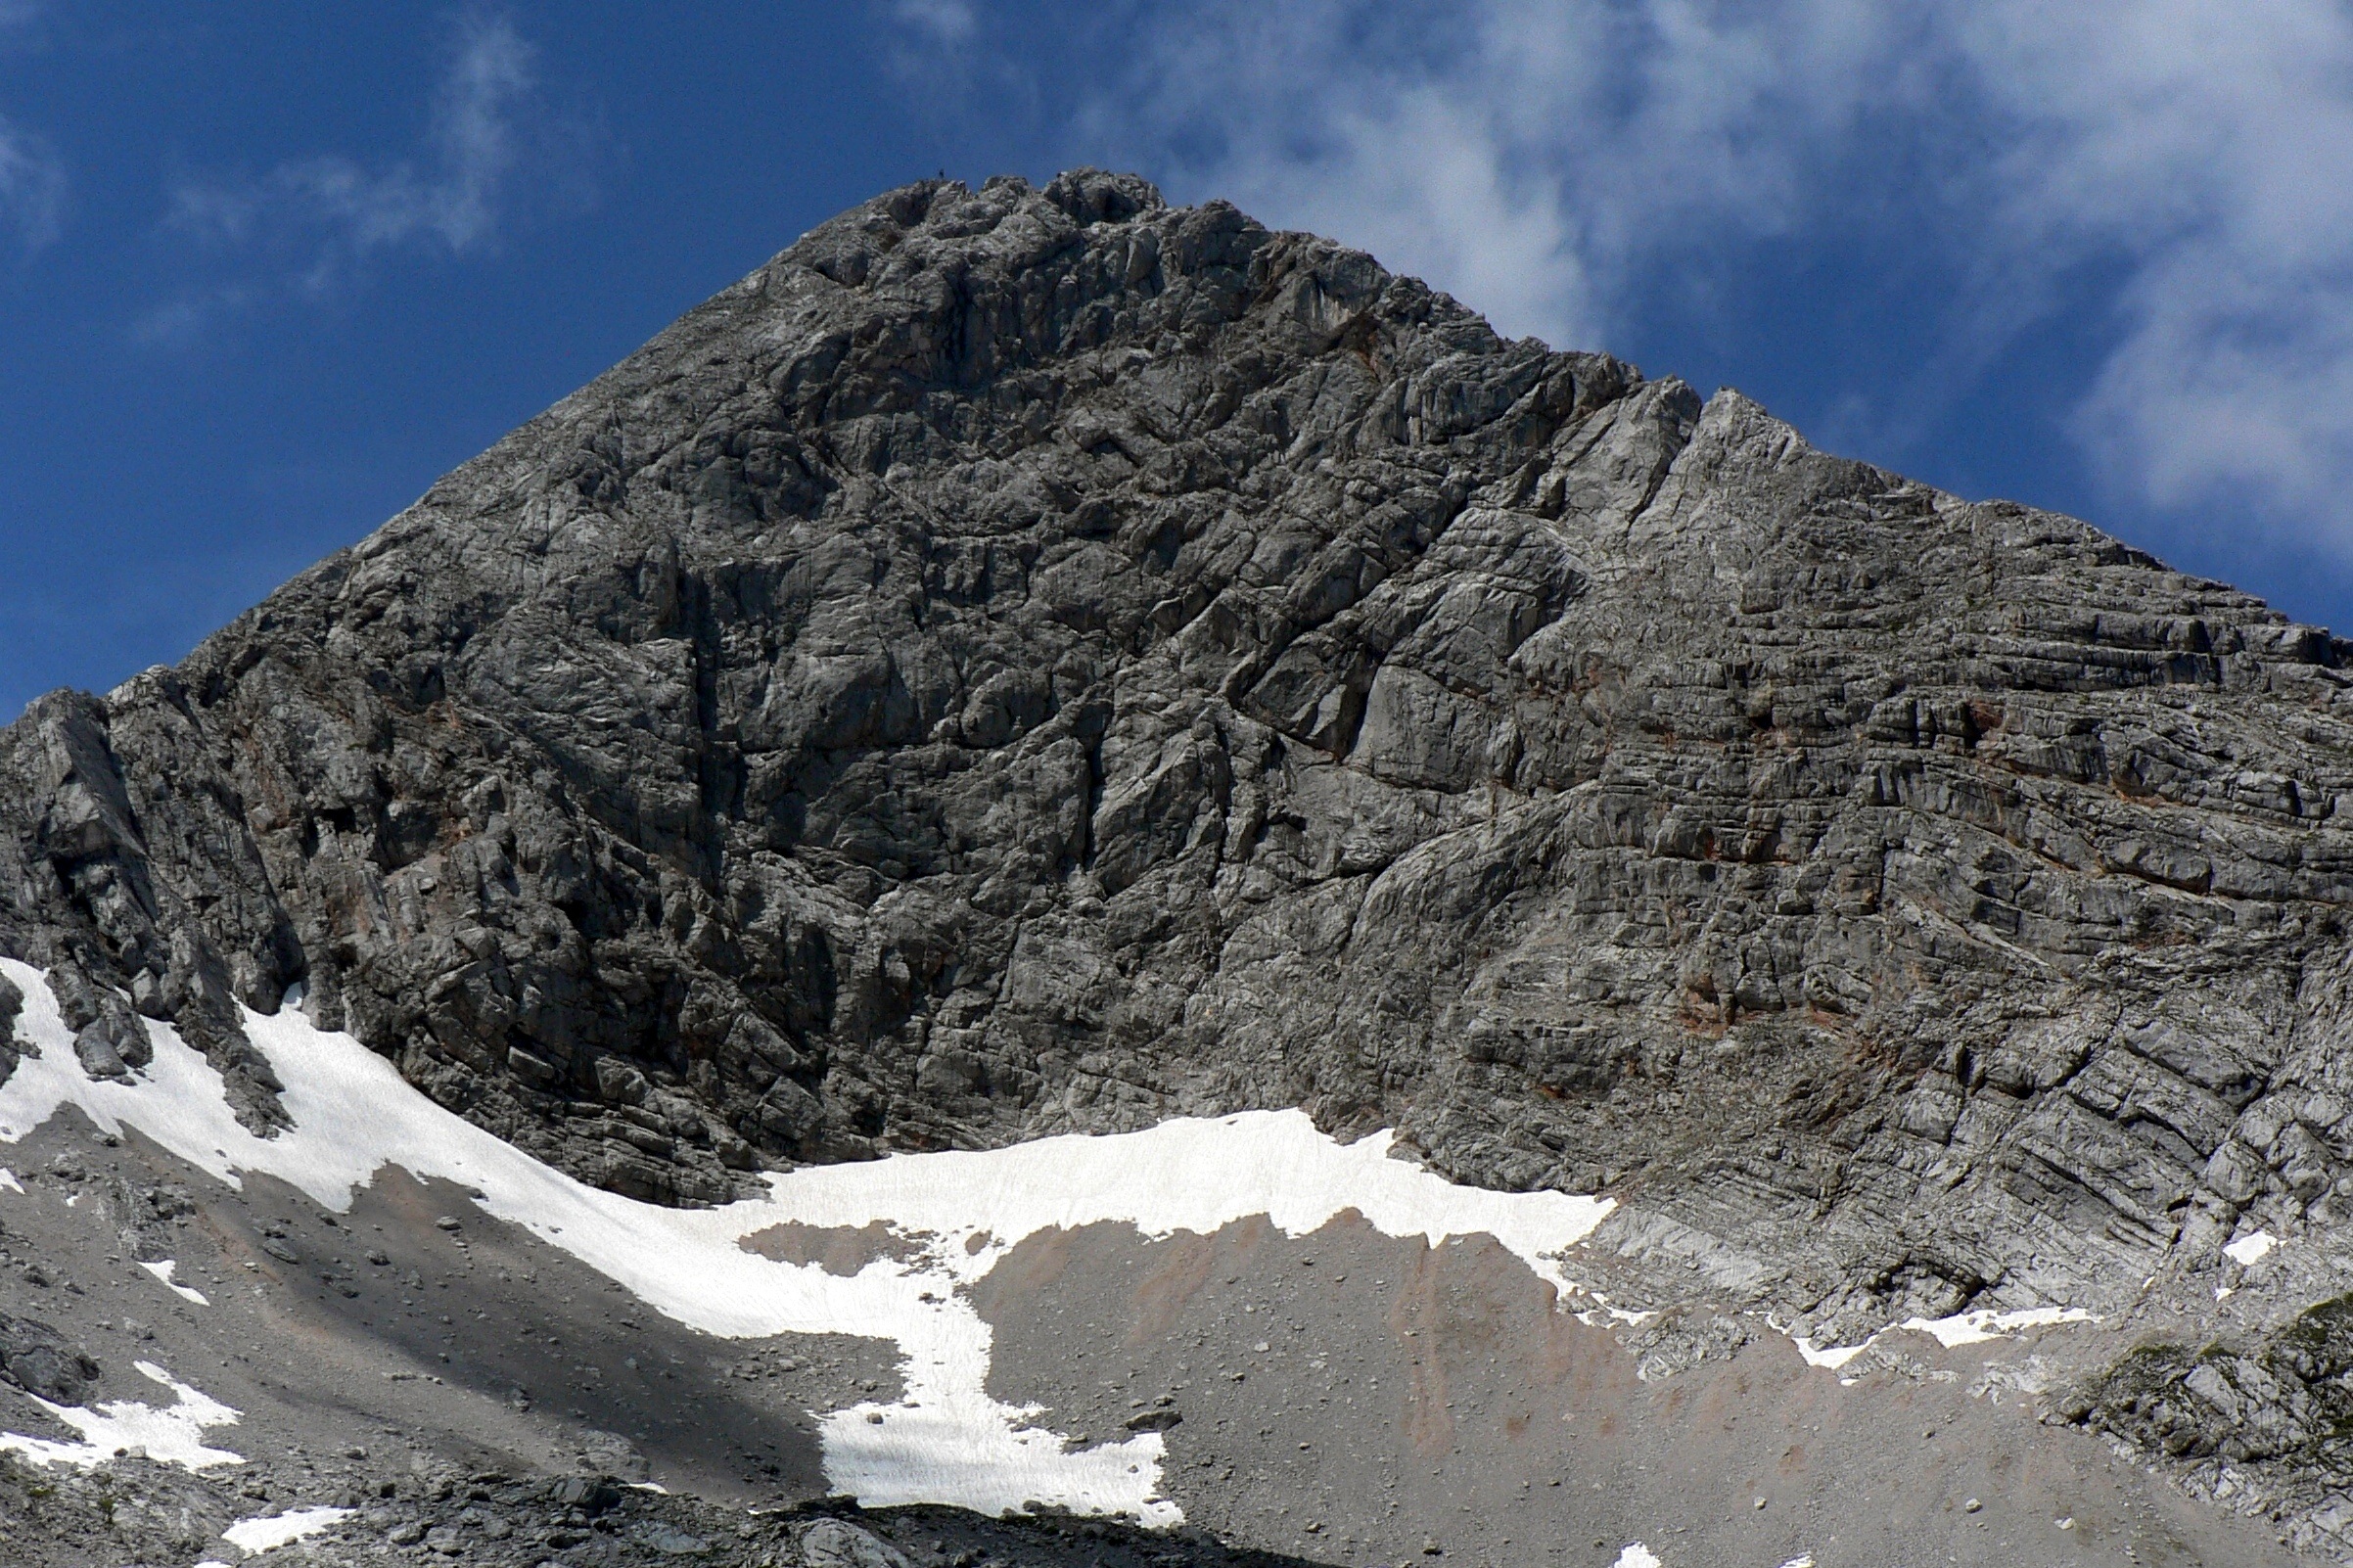
rock, wilderness, mountain, snow, winter, adventure, mountain range, summer, pyramid, blue, ridge, summit, austria, mountaineering, geology, alps, plateau, fell, cirque, top, moraine, the sky, landform, mountain pass, steinernes meer, geographical feature, mountainous landforms, geological phenomenon